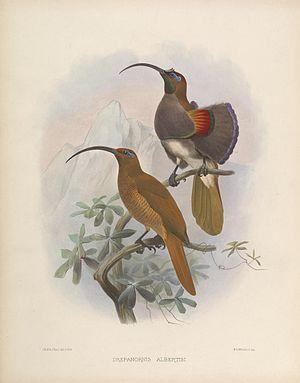
Dessin de 1873